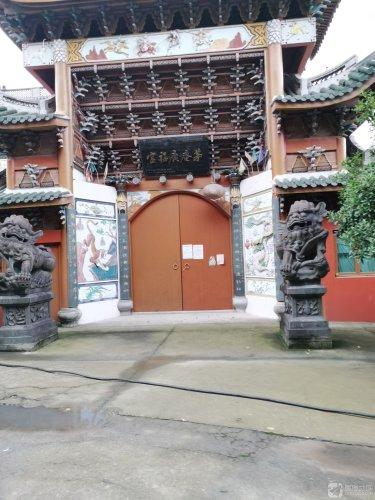
地标名称：茅庵广福宫
所在城市：台州市·黄岩区